Lake Ontario

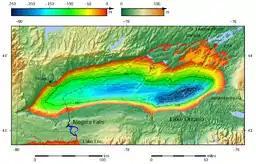
Lake Ontario bathymetric map. The deepest point is marked with "×".

Lake Ontario is one of the five Great Lakes of North America. It is bounded on the north, west, and southwest by the Canadian province of Ontario, and on the south and east by the U.S. state of New York. The Canada–United States border spans the centre of the lake. On the Canadian side, the major cities are Kingston, Mississauga, Toronto, Hamilton, and St. Catharines. On the American side, the major cities are Rochester and Watertown.